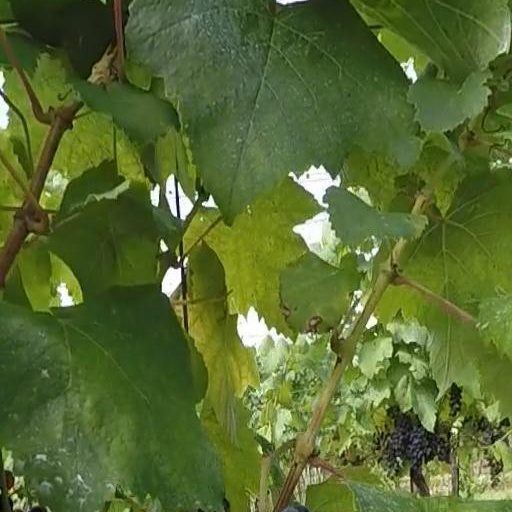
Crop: grape